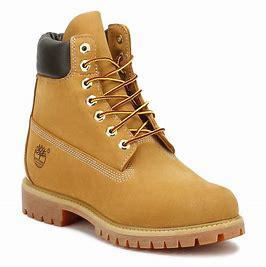
Brand: Timberland
Model: 6